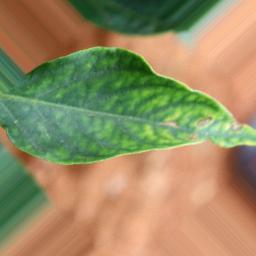
Label: nutritional